HMNZS Resolution

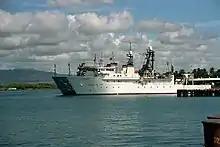
"Tenacious" (foreground) and sister ship tied up at Bishop's Point, Pearl Harbor, in 1991

During the Cold War, Ocean Surveillance Ships patrolled the world's oceans searching for Soviet Navy submarines. Data was collected using the Surveillance Towed Array Sensor System (SURTASS), consisting of listening devices and electronic equipment that transmit the acoustic data via satellite to shore for analysis. SURTASS is a linear array of deployed on a tow cable and neutrally buoyant. The array could operate at depths between .